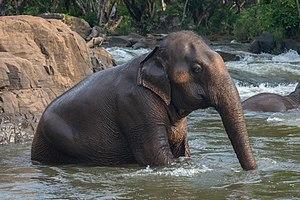
Vue de profil d'un éléphant d'Asie (Elephas maximus) assis dans la rivière Tad Lo pour son bain, Laos
L'éléphant d'Asie est un mammifère de la famille des éléphantidés. Il fait partie des espèces actuelles d'éléphants.